Der Stahlhelm, Bund der Frontsoldaten

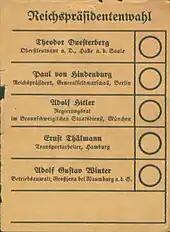
Election ballot from 1932.

After its absorption into the Nazi SA in 1934 and formal dissolution by 1935, "Der Stahlhelm, Bund der Frontsoldaten" ceased to exist as an autonomous force. However, its ideological legacy persisted in postwar West Germany through a mixture of veterans' associations, symbolic revival efforts, and eventually far-right extremist activism. In 1951, the group was re-founded in Cologne as a registered association under the name "Der Stahlhelm e.V.", with Field Marshal Albert Kesselring—a former "Wehrmacht" officer—serving as honorary patron. He attempted to reform the organisation, proposing that the new German flag be flown instead of the old Imperial Flag; that the old greeting be abolished; and that members of the Social Democratic Party of Germany be allowed to join. The response from the organisation was unenthusiastic. Initially recognized by members of Konrad Adenauer’s Christian Democratic Union (CDU) and the Free Democratic Party (FDP) as part of a broader anti-Communist Cold War coalition, the group was tolerated for a time despite its nationalist overtones. Yet by the late 1950s, the association began organizing in a paramilitary fashion, donning uniforms at rallies and reviving the militant ethos of its interwar predecessor. As historian Hans-Gerd Jaschke notes, “mainstream political support evaporated as Stahlhelm meetings became militarized and increasingly provocative.” Many events were banned by authorities, and the group lost much of its legitimacy in public life.